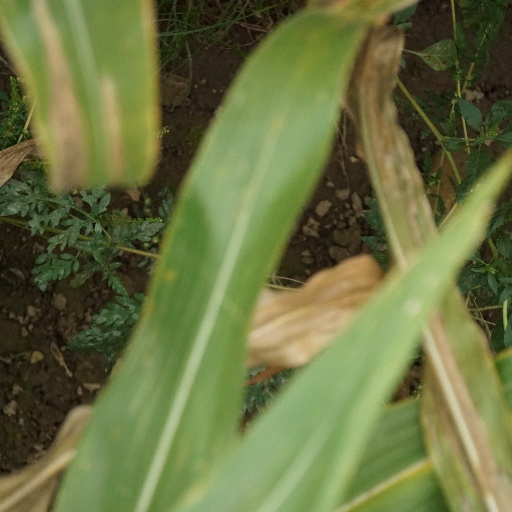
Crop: maize; corn